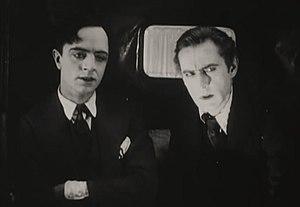
Sherlock Holmes contre Moriarty est un film muet américain réalisé par Albert Parker, sorti en 1922. L'intrigue du film s'inspire de la pièce de théâtre de 1899 écrite et jouée par William Gillette, tout en y ajoutant des modifications importantes.
J. Roy Hunt, A.S.C., né le 7 juillet 1884 à Caperton, décédé en octobre 1972 à Sheffield, est un directeur de la photographie américain.